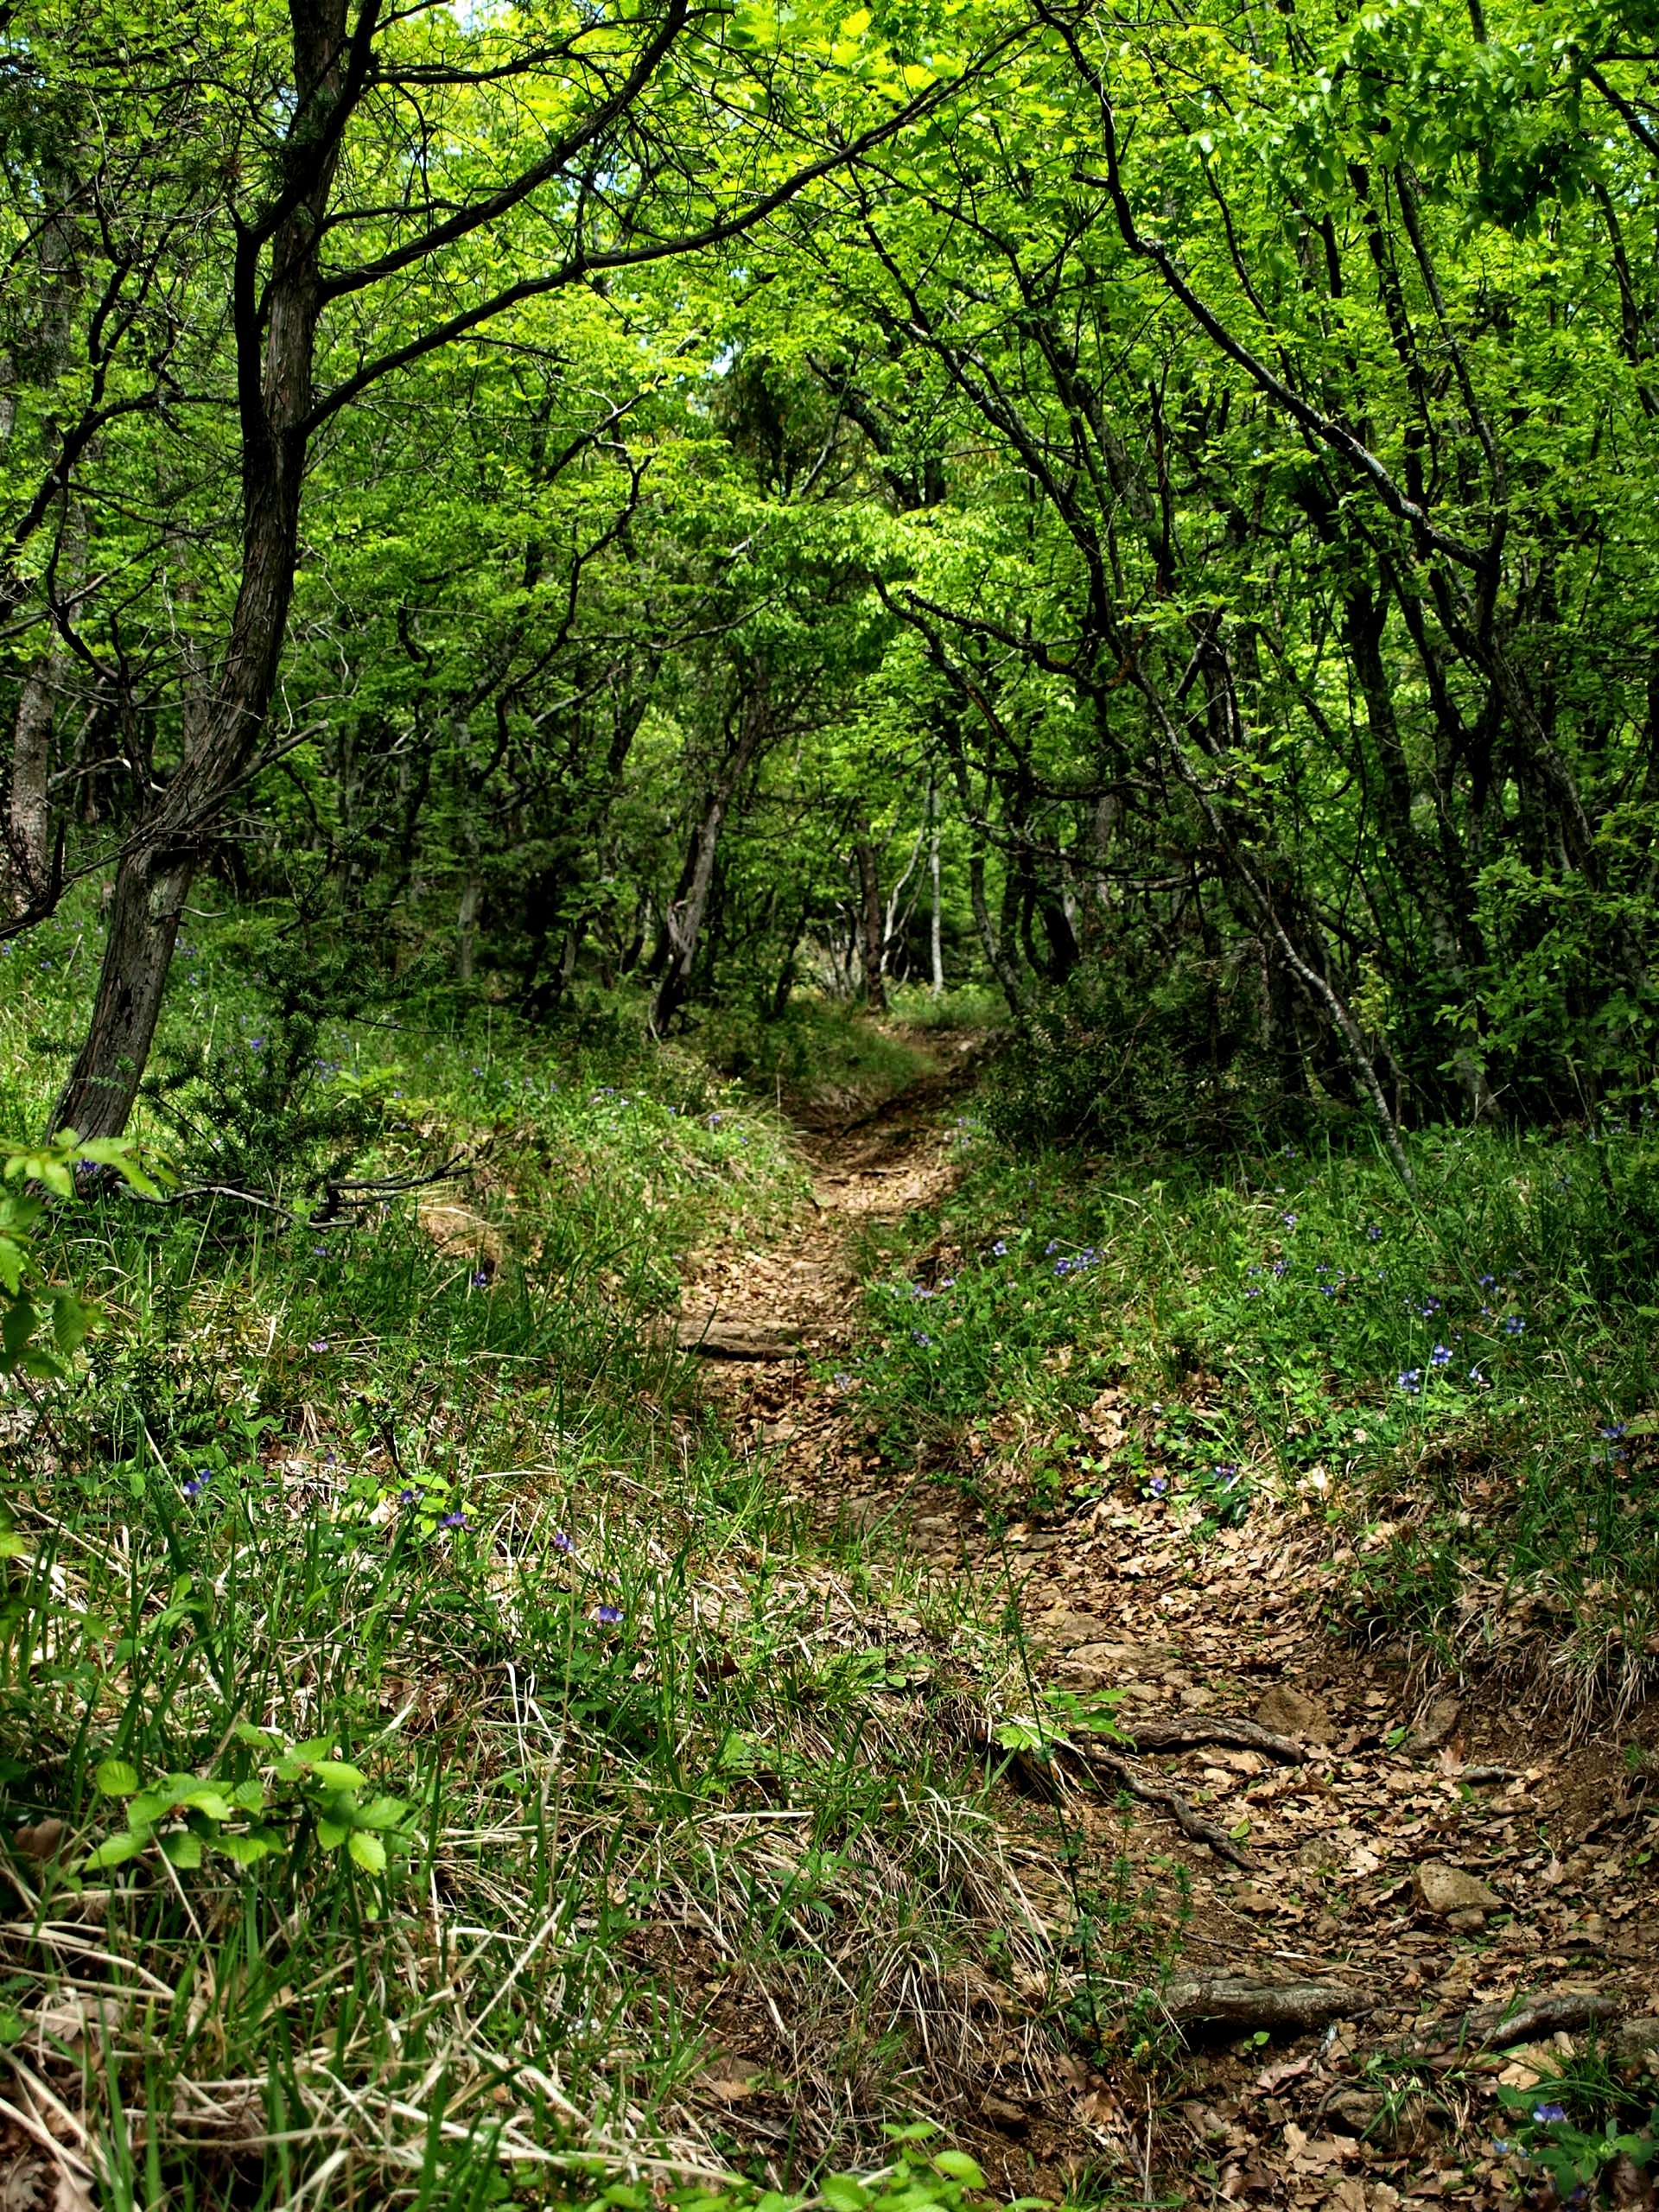
tree, nature, forest, wilderness, branch, plant, trail, sunlight, leaf, flower, stream, green, jungle, autumn, soil, vegetation, rainforest, deciduous, woodland, habitat, ecosystem, biome, old growth forest, natural environment, geographical feature, woody plant, temperate broadleaf and mixed forest